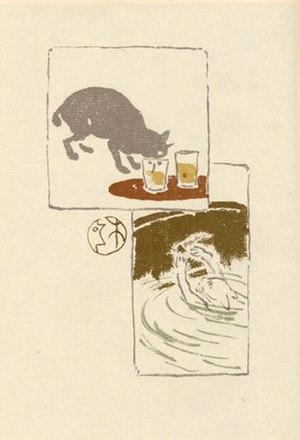
Je suis un chat est un roman japonais de Sōseki Natsume, d'abord paru sous forme de feuilleton de 1905 à 1906 dans la revue littéraire Hototogisu.